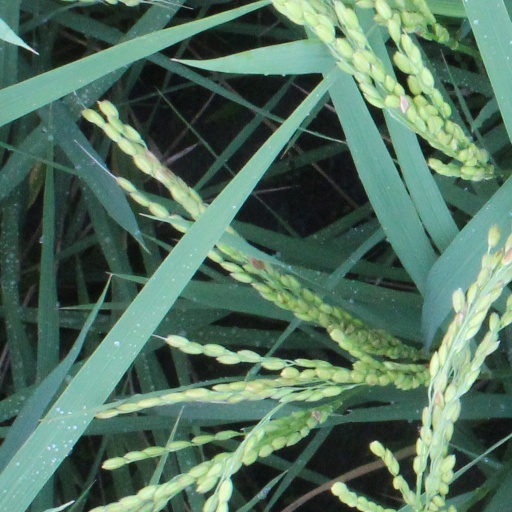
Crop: rice